Ontario Highway 41

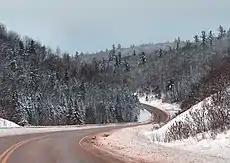
Highway 41 winding through the Opeongo Hills in Renfrew County

Highway41 begins in the centre of Lennox and Addington County at Highway7, in the village of Kaladar. The highway once continued south to Napanee, but this is now County Road41.